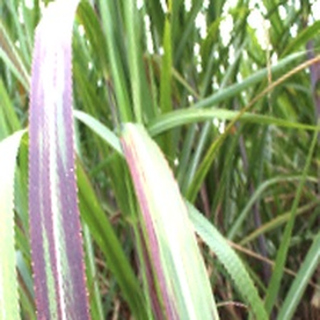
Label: sugarcane_bacterial_blight